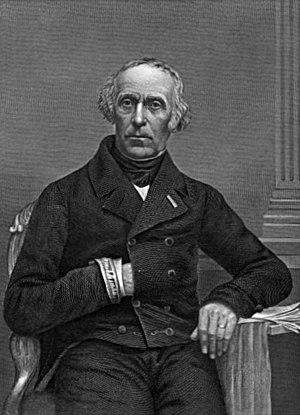
Louis Arbogast
Louis François Antoine Arbogast est un mathématicien, avocat et homme politique français d'origine alsacienne. À l'origine de l'adoption de l'actuel système des poids et mesures, il fut aussi député à la Convention nationale en 1792.